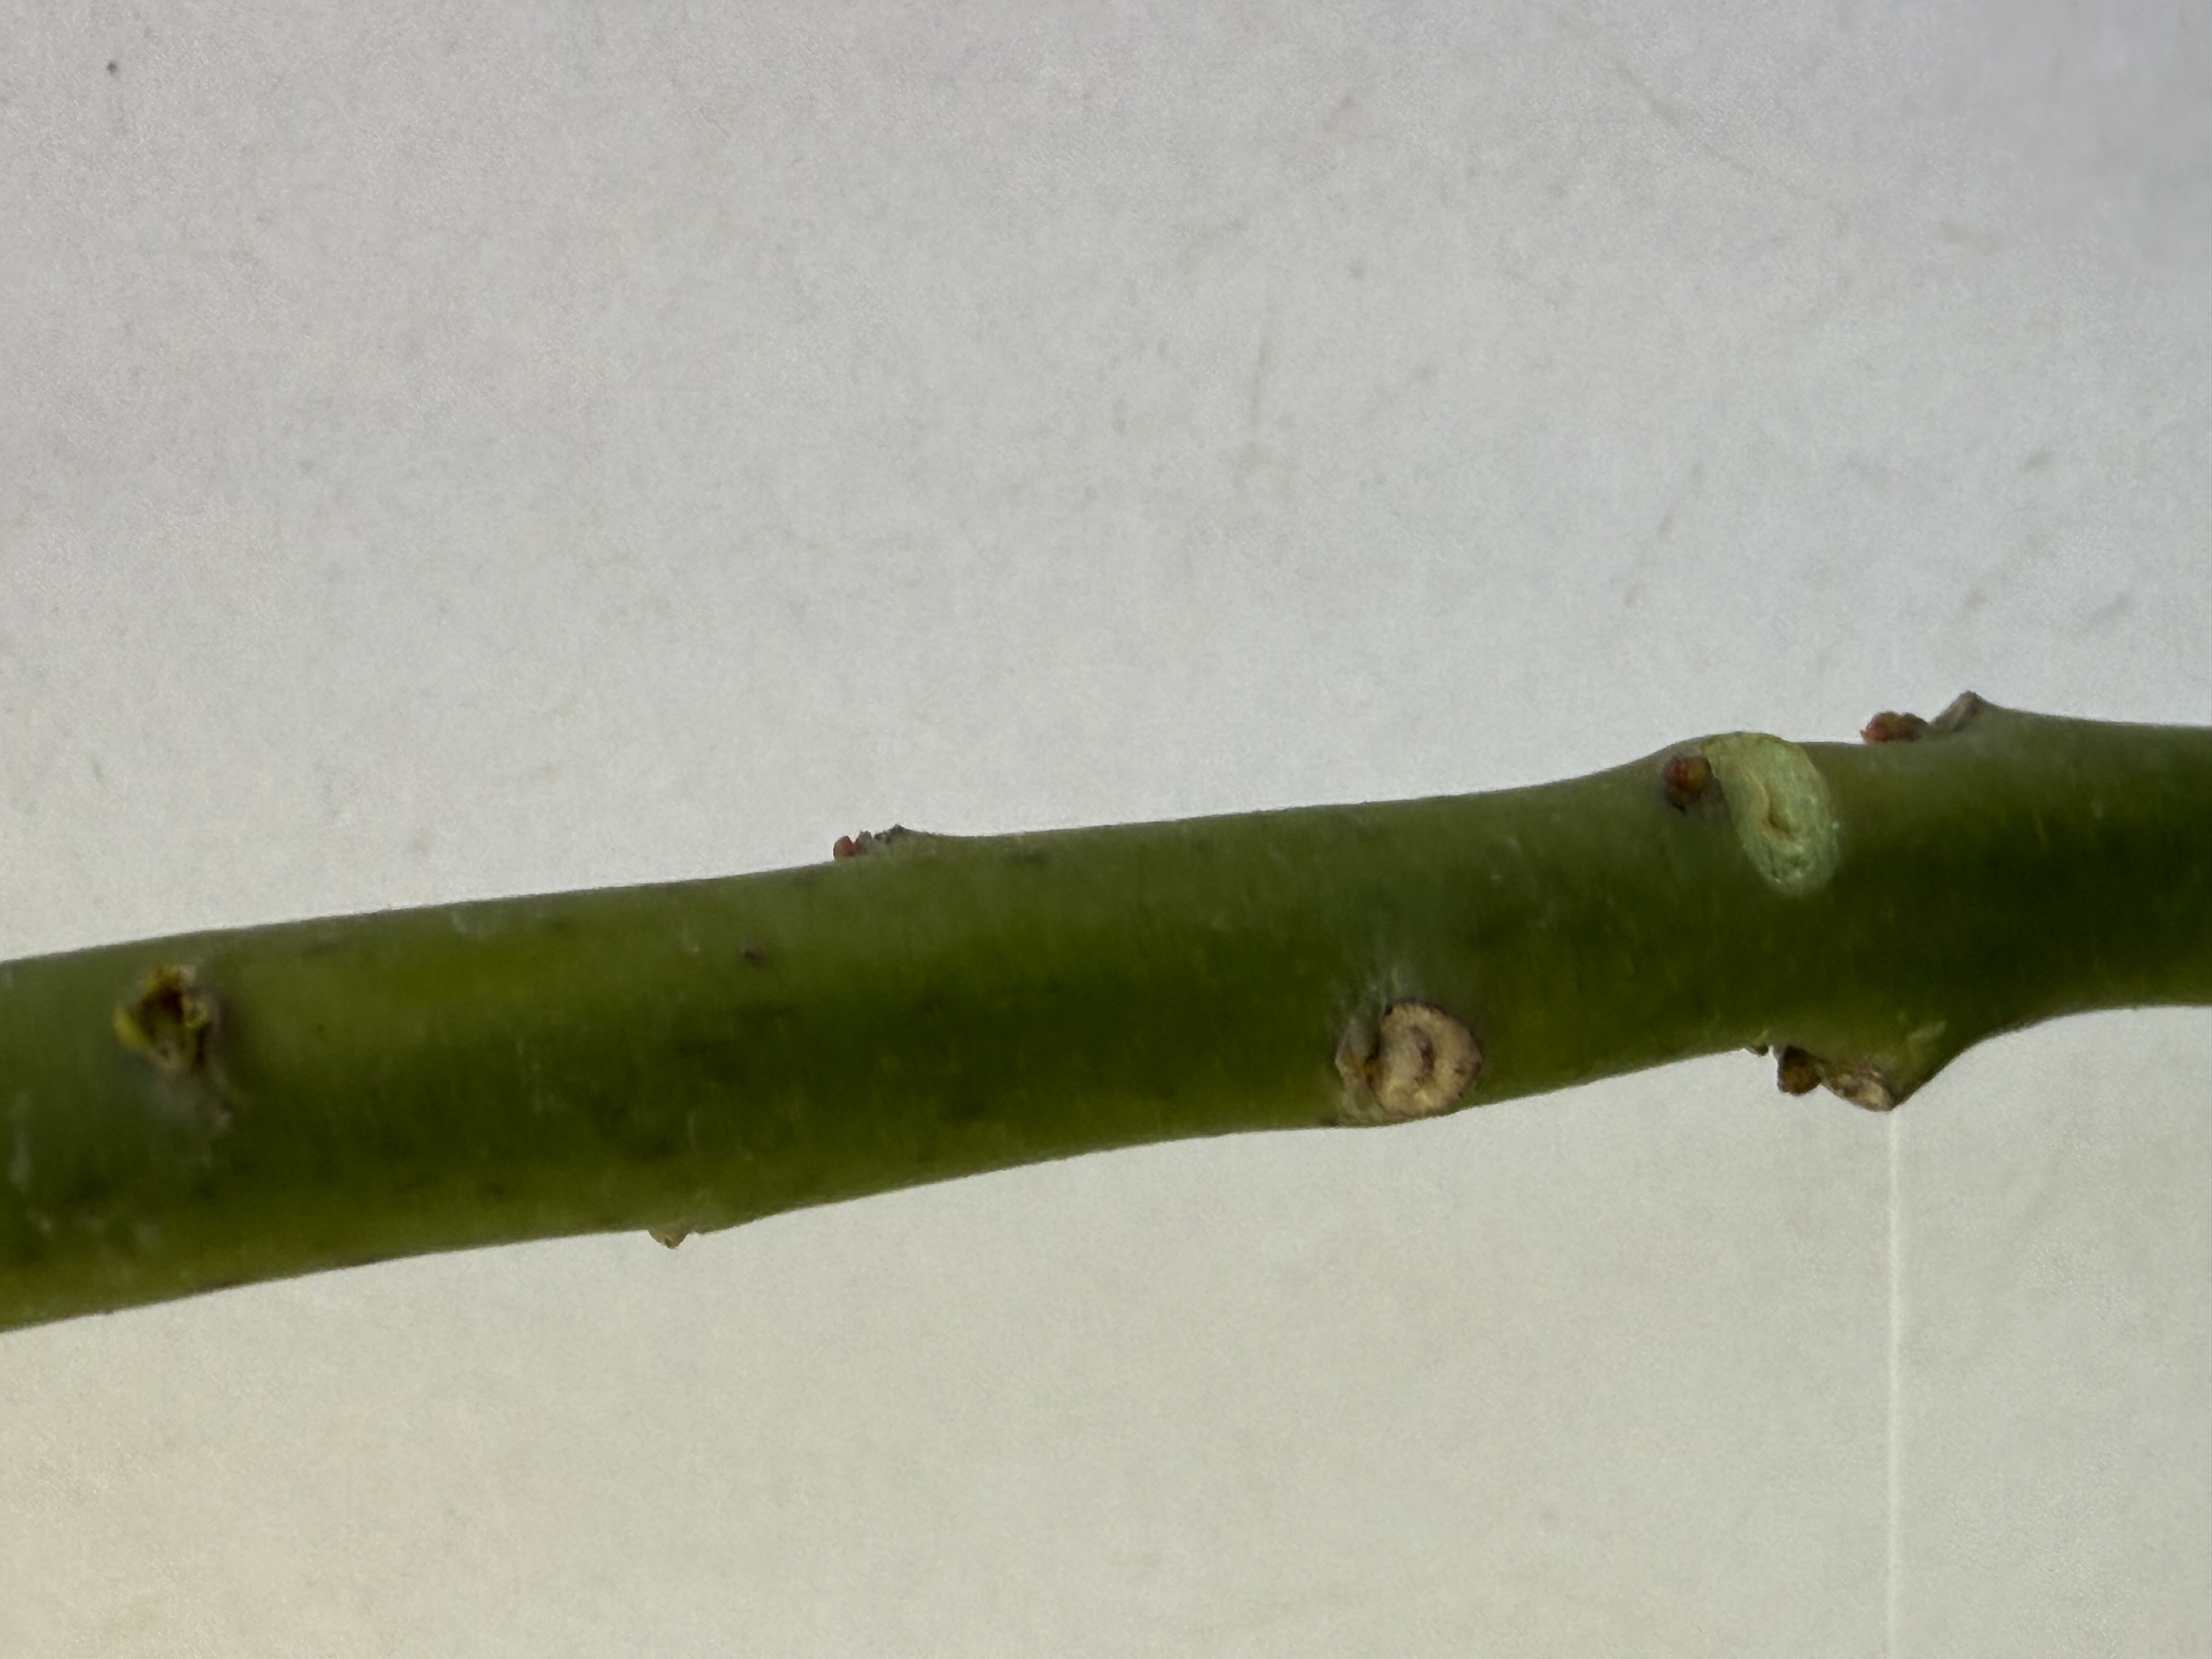
Variety: Avocado